Giant (1956 film)

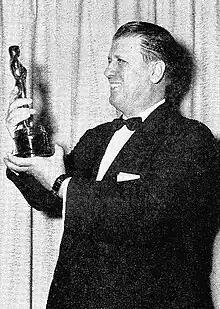
George Stevens with the Academy Award he received for directing "Giant"

, "Giant" holds an 86% fresh rating on Rotten Tomatoes based on 51 reviews, with an average rating of 7.7/10. The critical consensus reads, ""Giant" earns its imposing name with a towering narrative supported by striking cinematography, big ideas, and powerful work from a trio of legendary Hollywood leads." Metacritic, which uses a weighted average, assigned the film a score of 84 out of 100, based on 15 critics, indicating "universal acclaim".